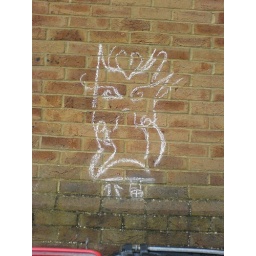
crazy face 2 on a wall in Hove